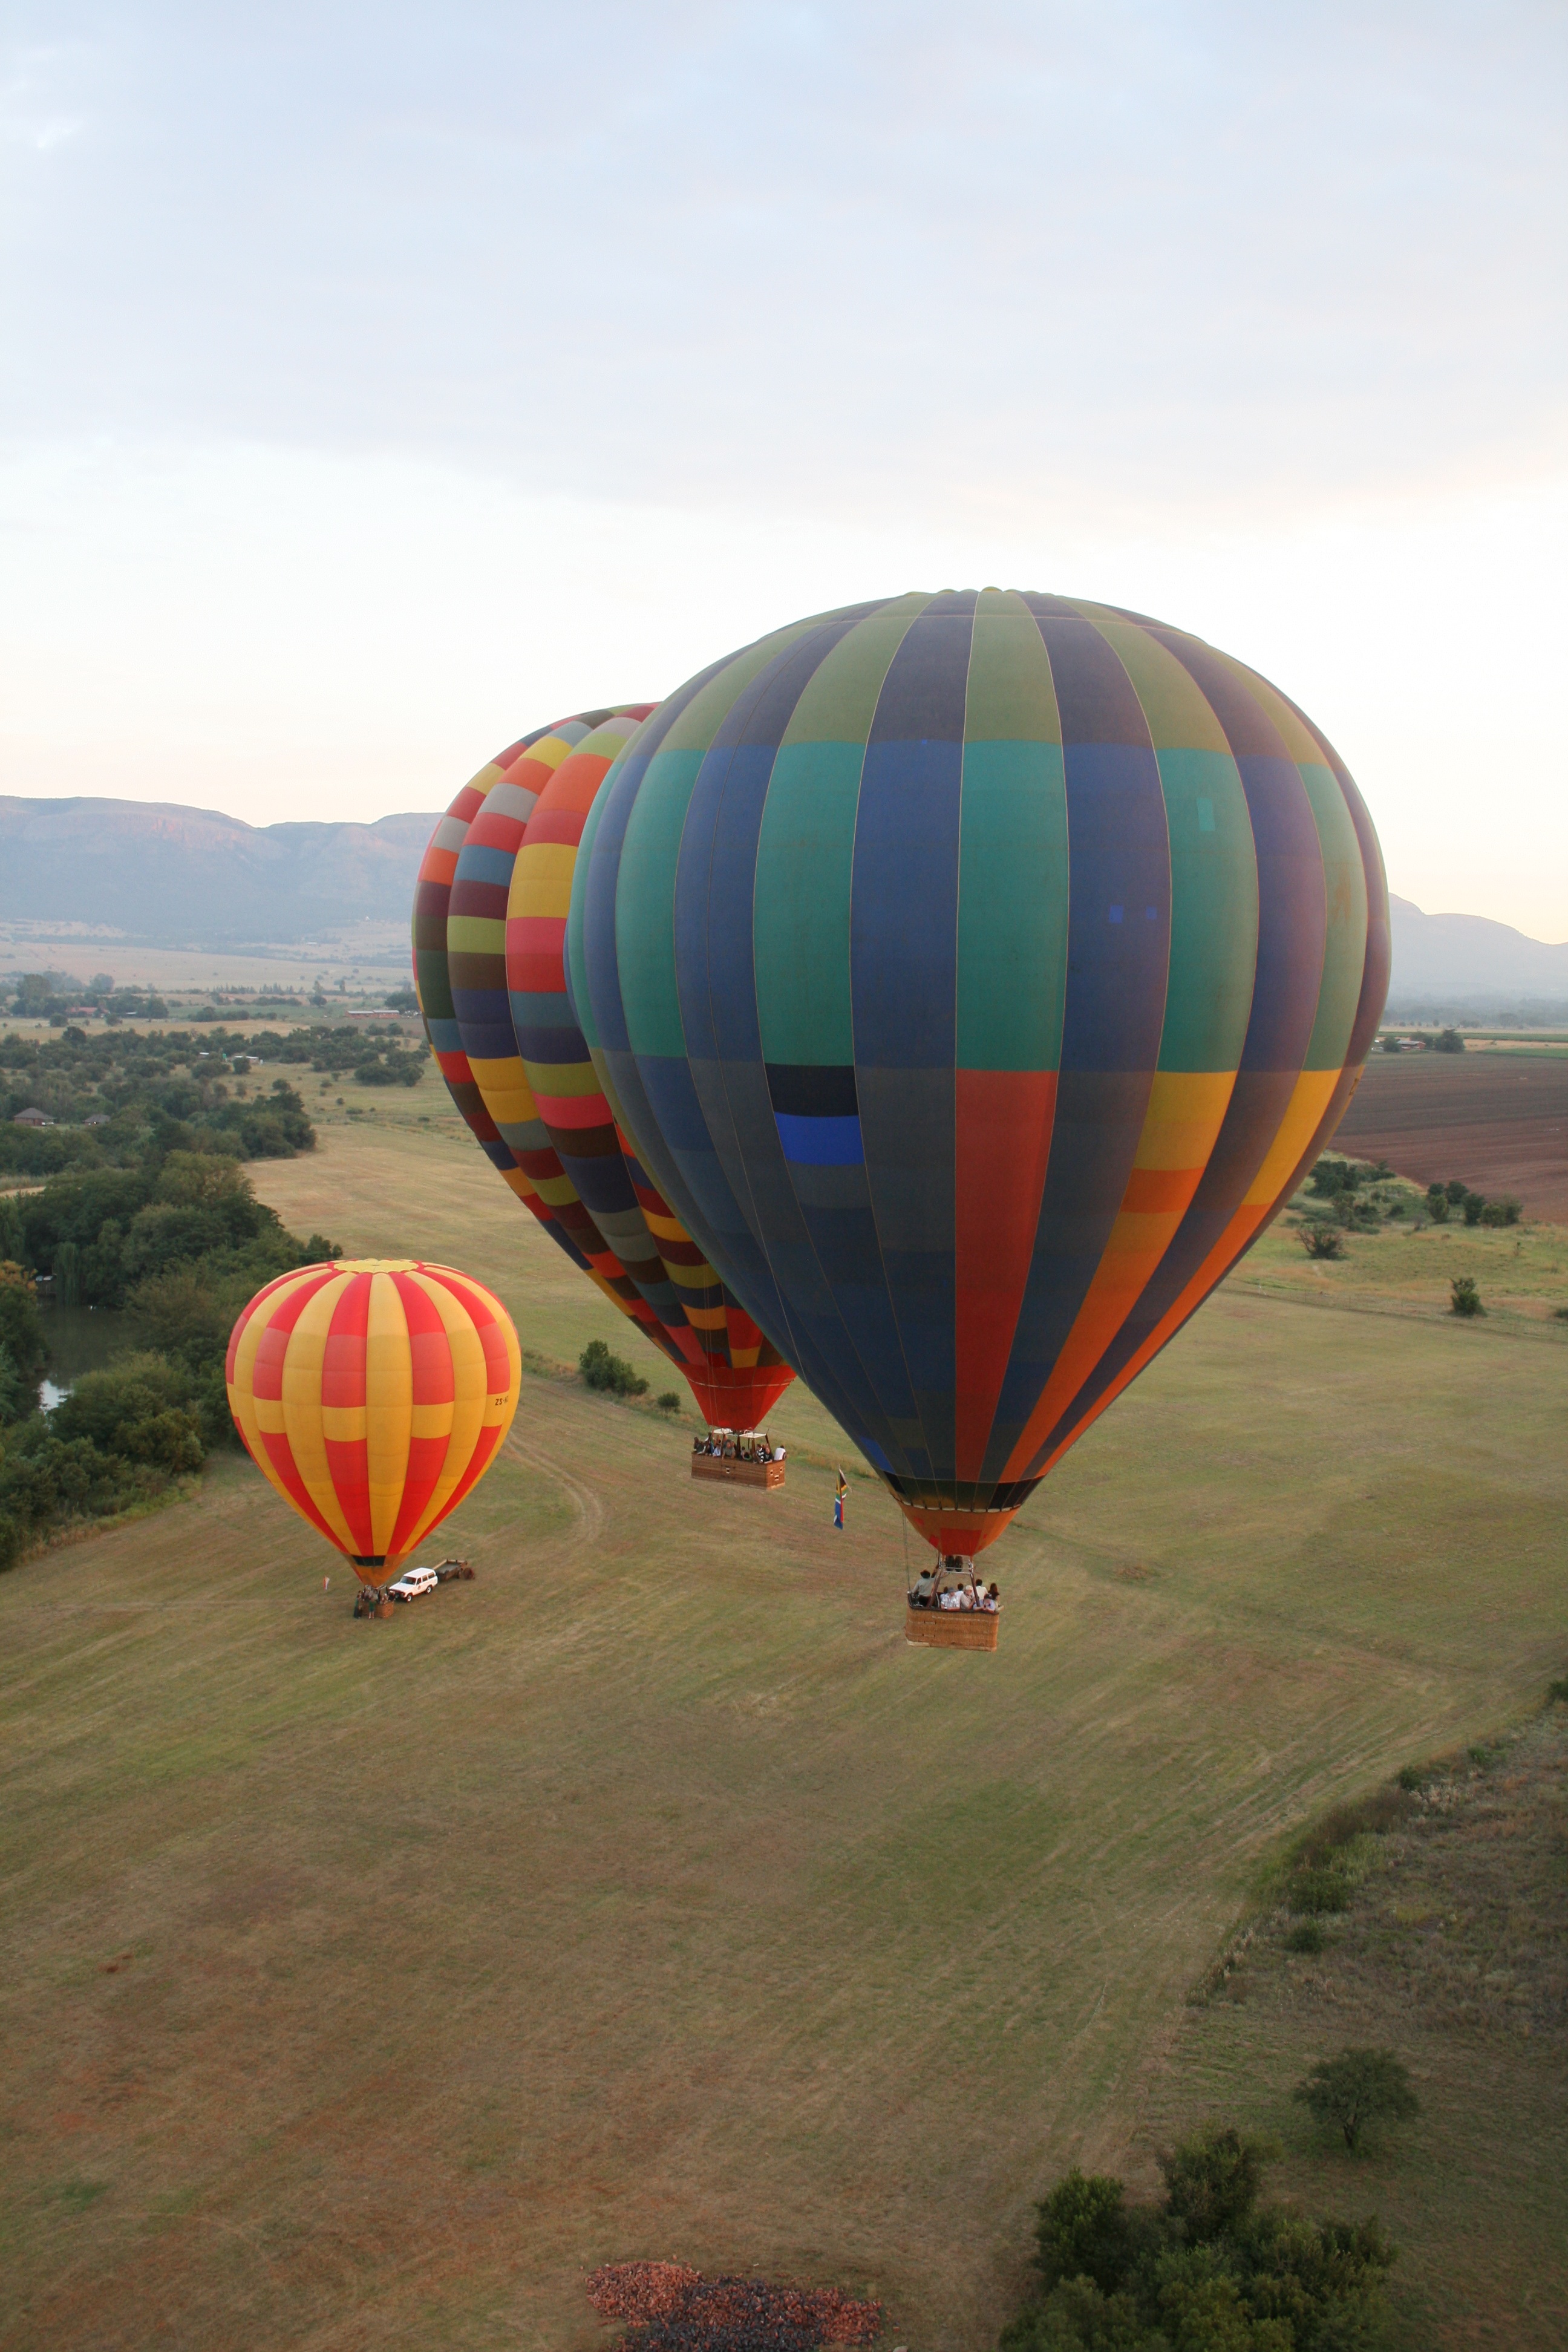
landscape, cloud, sky, morning, balloon, hot air balloon, recreation, daytime, flight, basket, aerial, leisure, fun, balloons, ballooning, hotair, hot air ballooning, atmosphere of earth